Samuel Ward (taster)

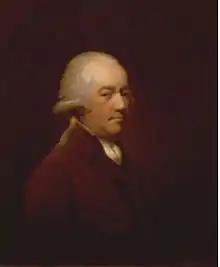
"Samuel Ward", 1781, by Joseph Wright of Derby

Samuel Ward (1732–1820) owned property in Derby and Richmond in England. As a boy he was food taster to Bonnie Prince Charlie and was rewarded with a diamond ring which is now in the collection of Derby Museum and Art Gallery along with his 1781 portrait by Joseph Wright.